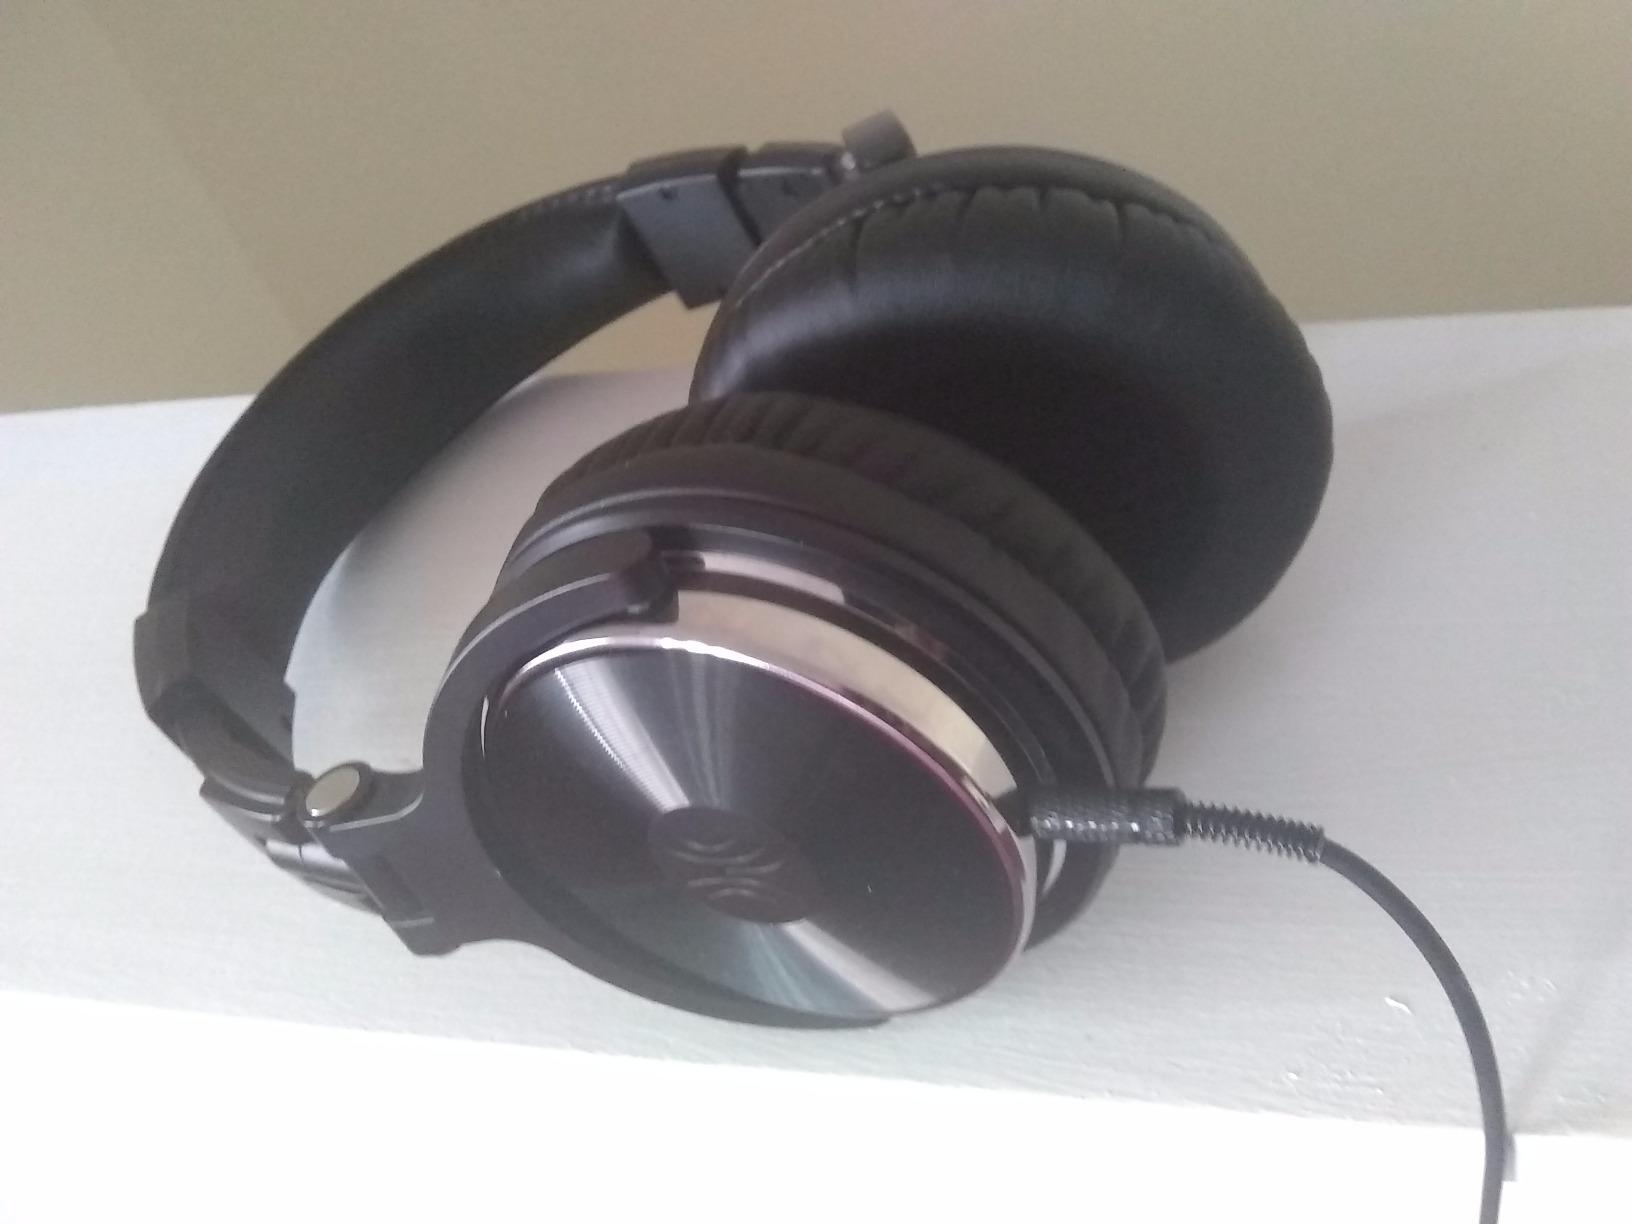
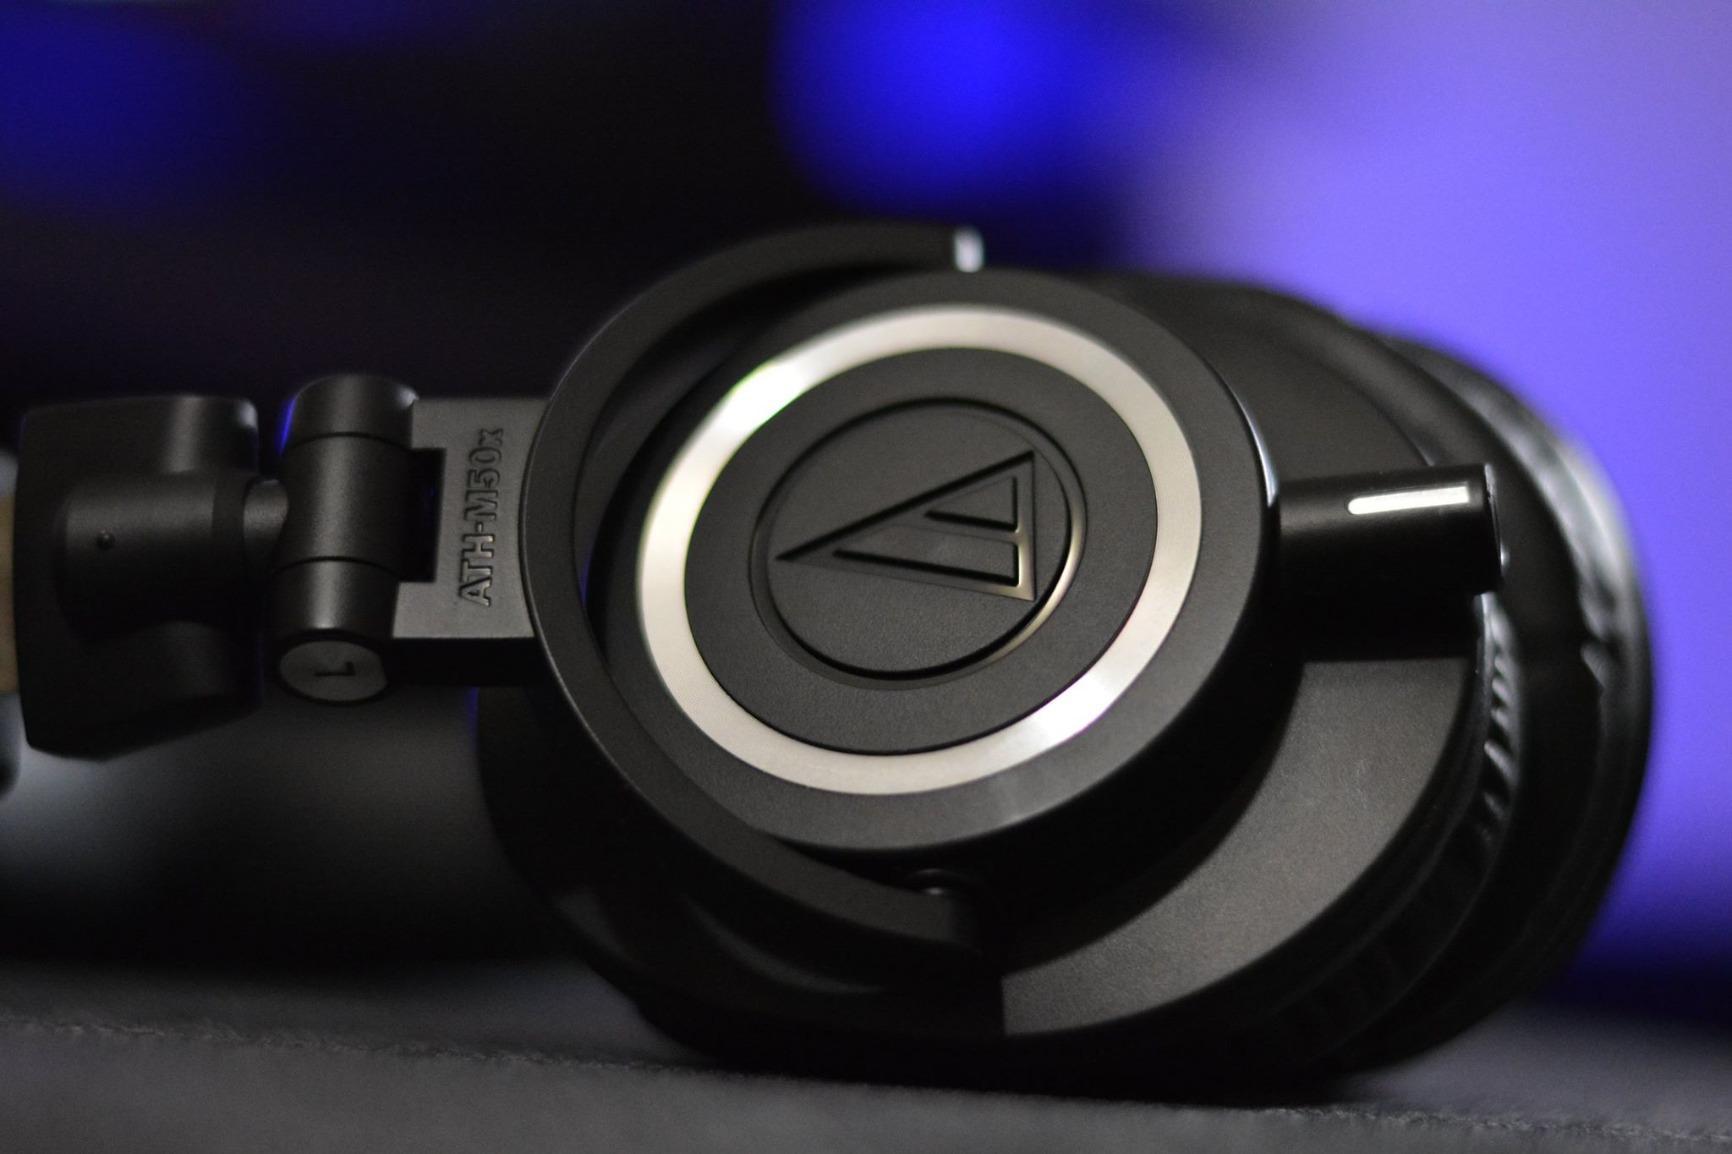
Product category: headphones
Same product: no